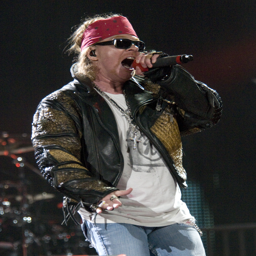
lead singer performs at the festival during event .